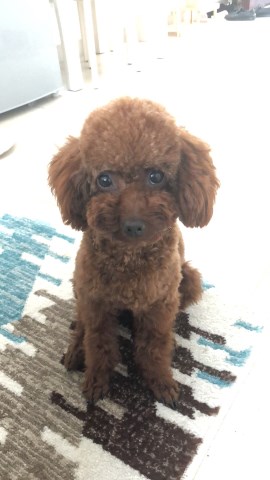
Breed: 7449-n000128-teddy